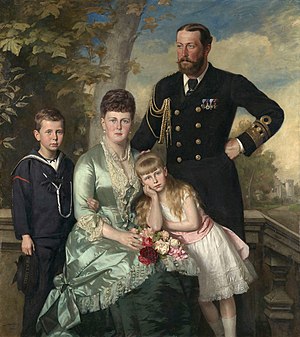
Alfred af Sachsen-Coburg og Gotha (1874-1899) / Biografi / Tidlige liv
Prins Alfred med sin forældre og lillesøster Prinsesse Marie.